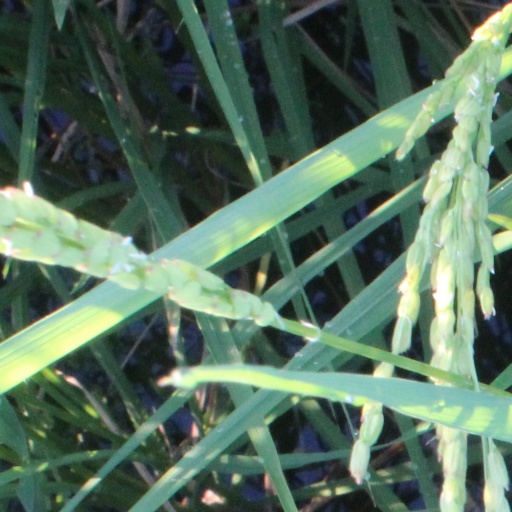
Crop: rice